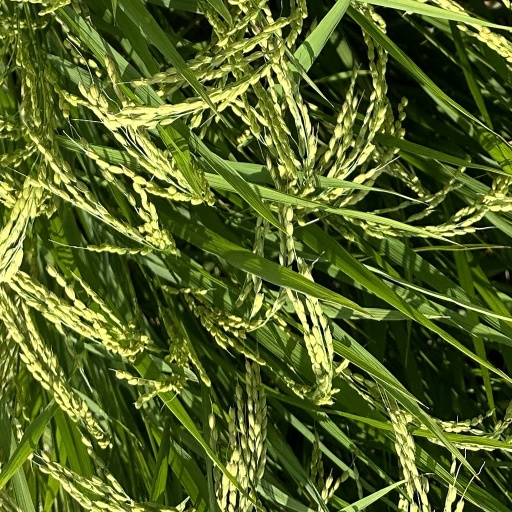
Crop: rice